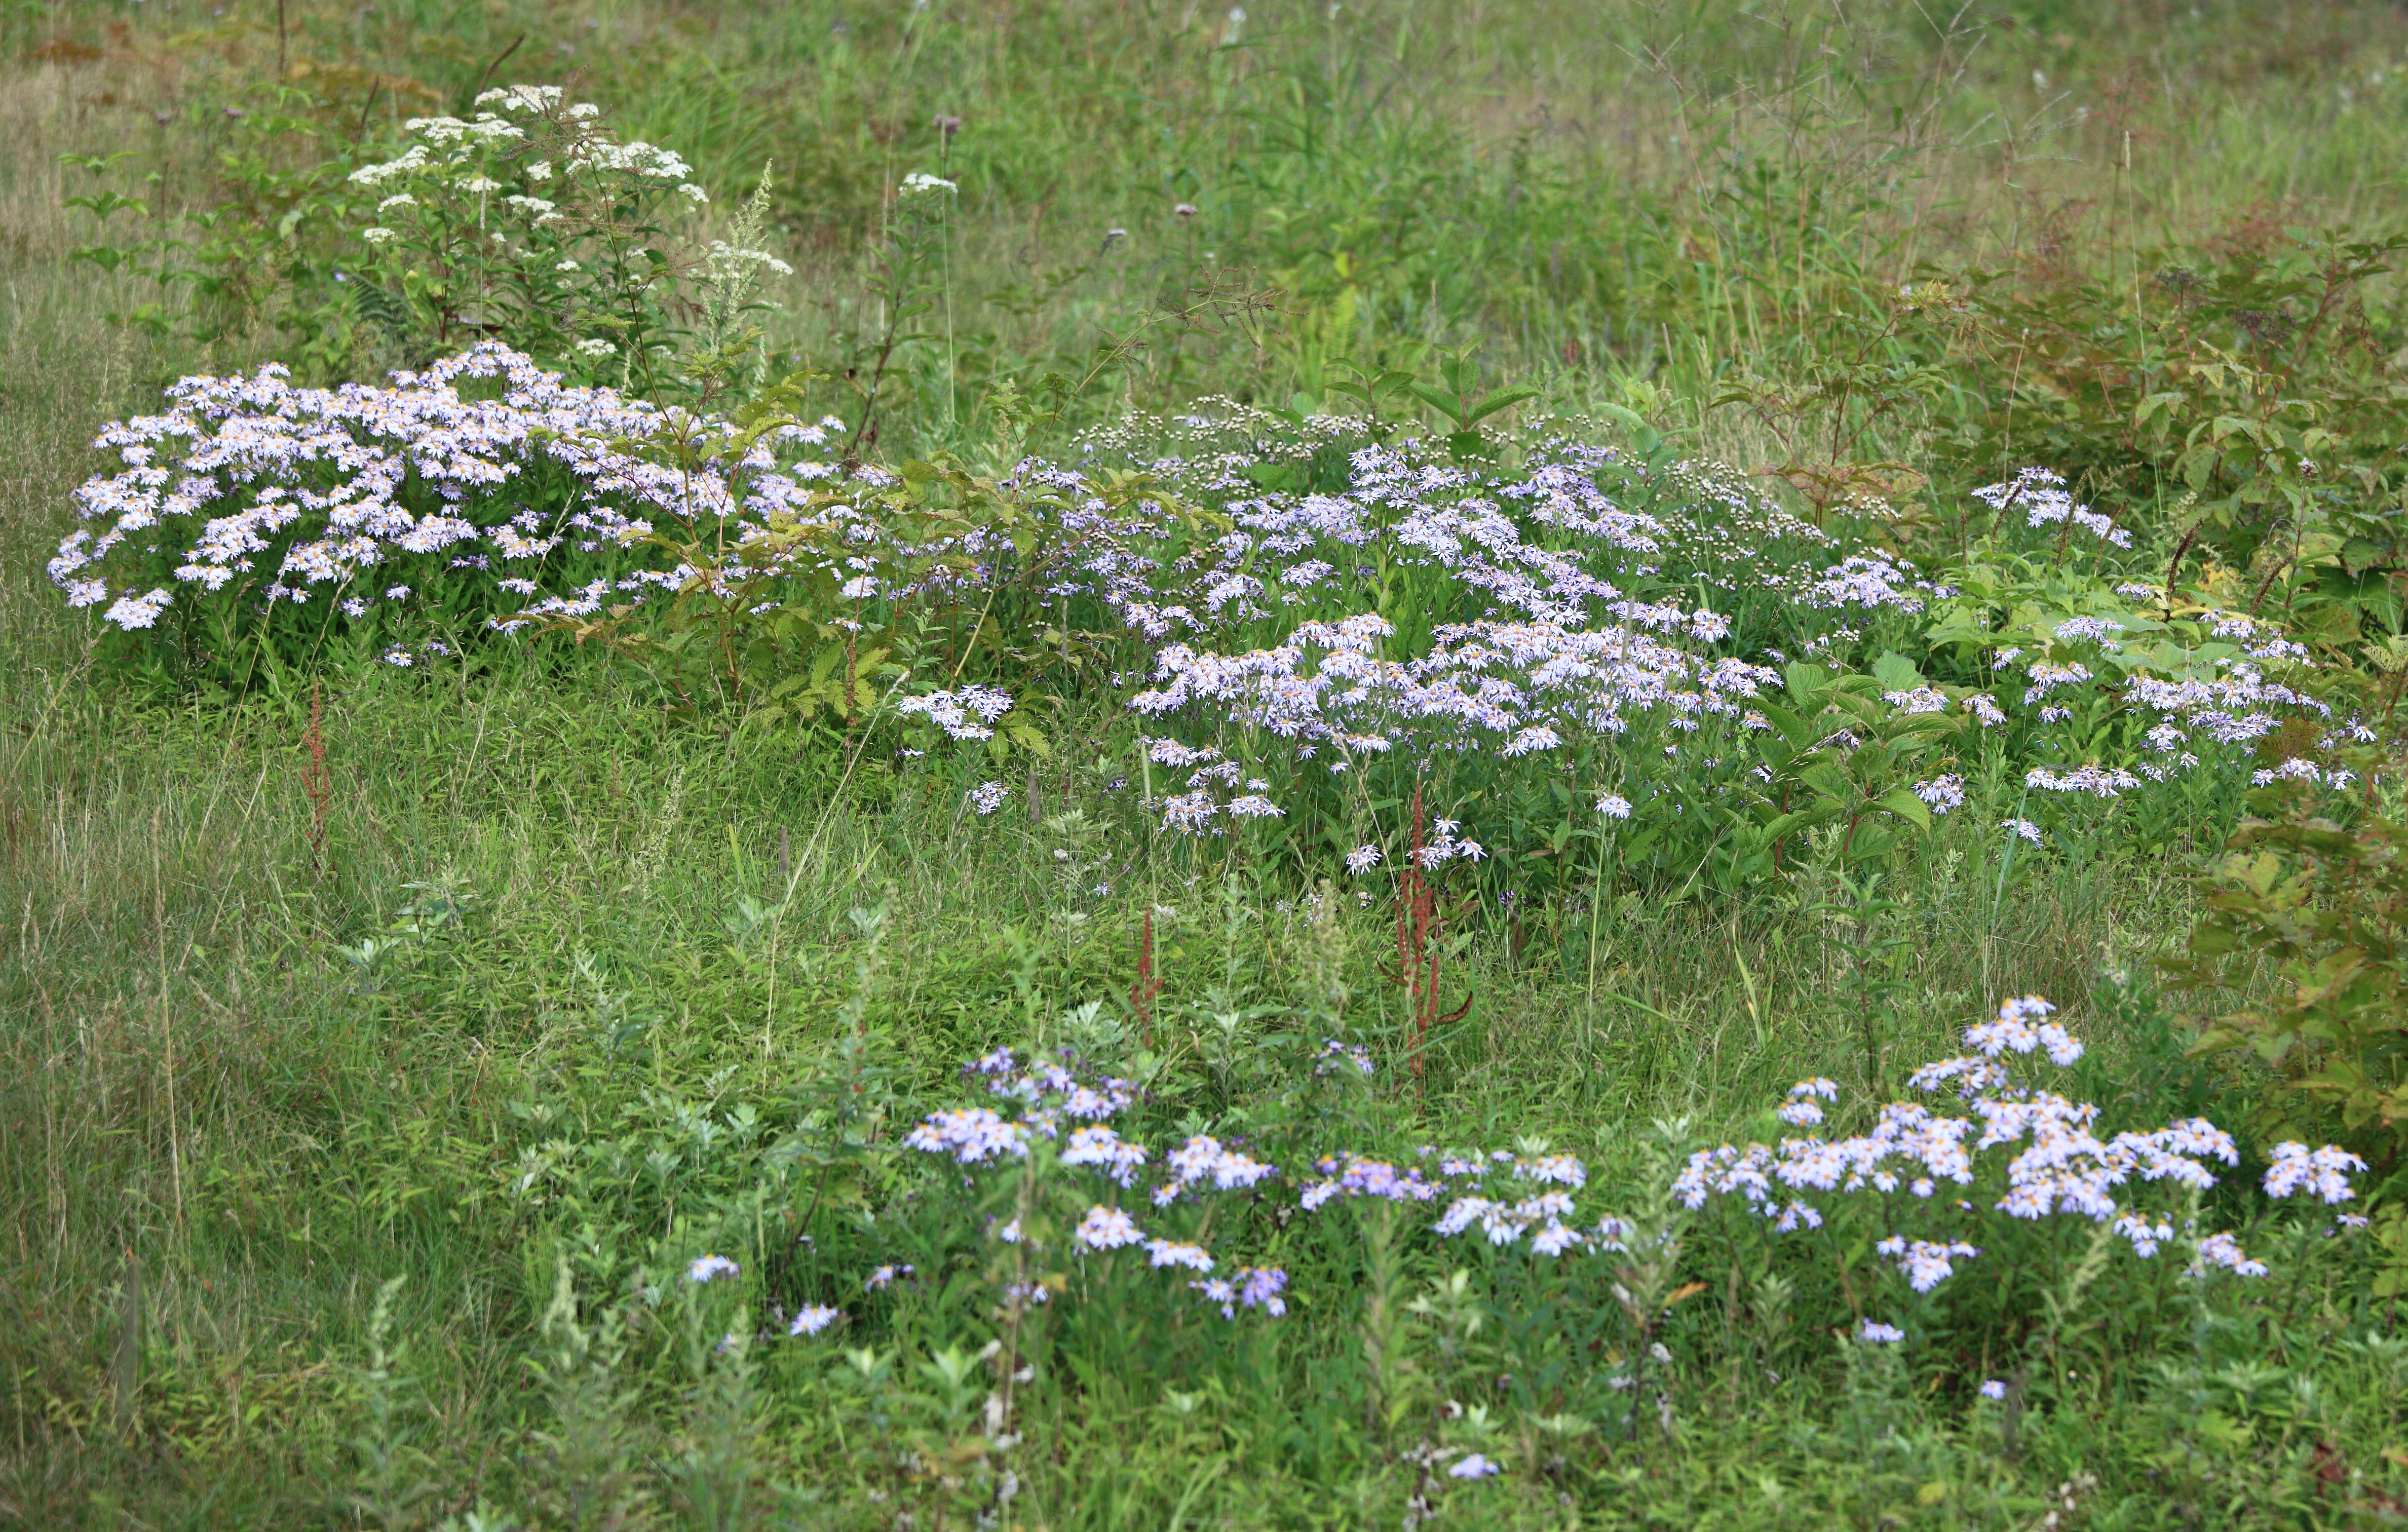
plant, meadow, flower, high, herb, flora, wildflower, aster, 5d, hires, markii, hi, res, resolution, hakuba, nagano, happoone, ovatus, microcephalus, kitaazumi, candytuft, yarrow, anthriscus, flowering plant, daisy family, cow parsley, subshrub, land plant, dame's rocket, evergreen candytuft